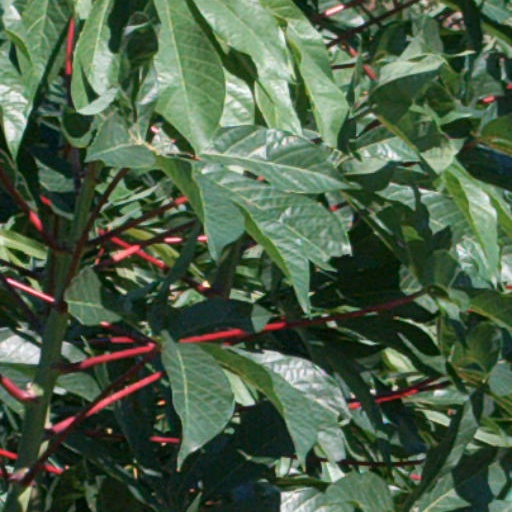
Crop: cassava